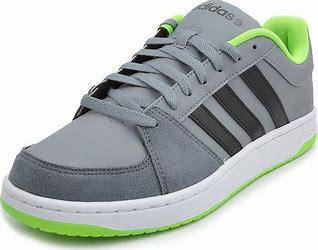
Brand: adidas
Model: neo Adidas NEO Hoops 2 Mid